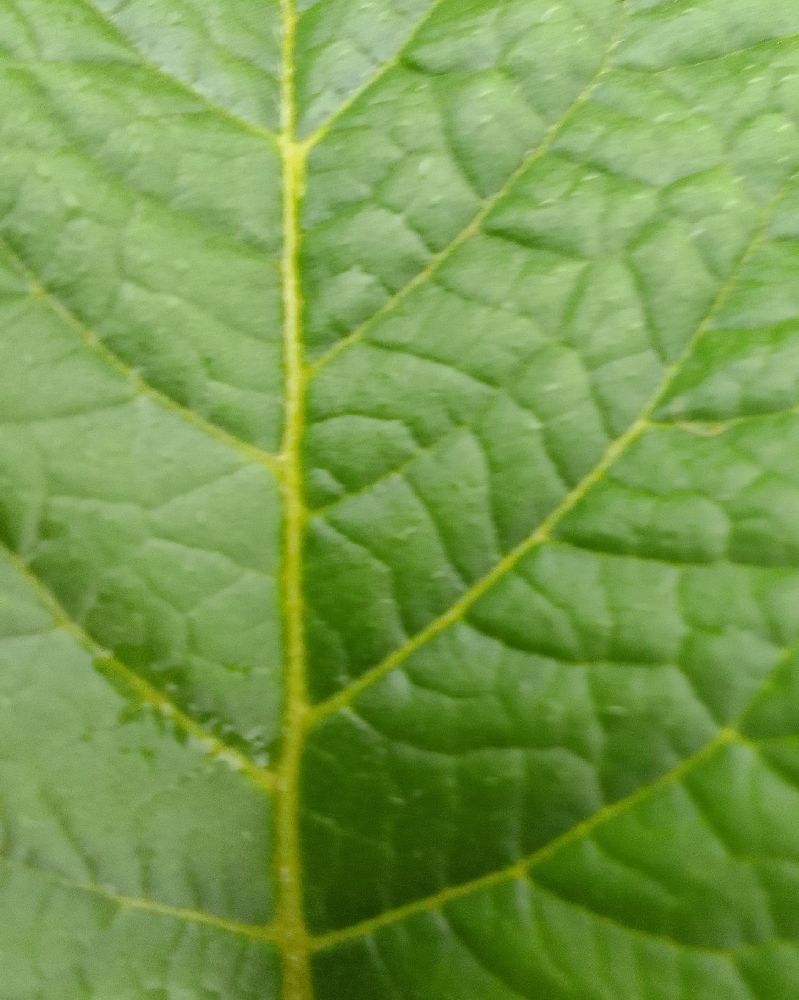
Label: Healthy